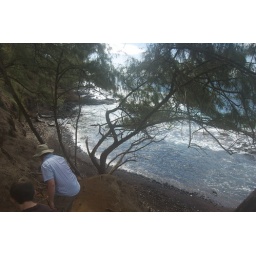
Red sand beach in Hana